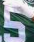
Number: 5